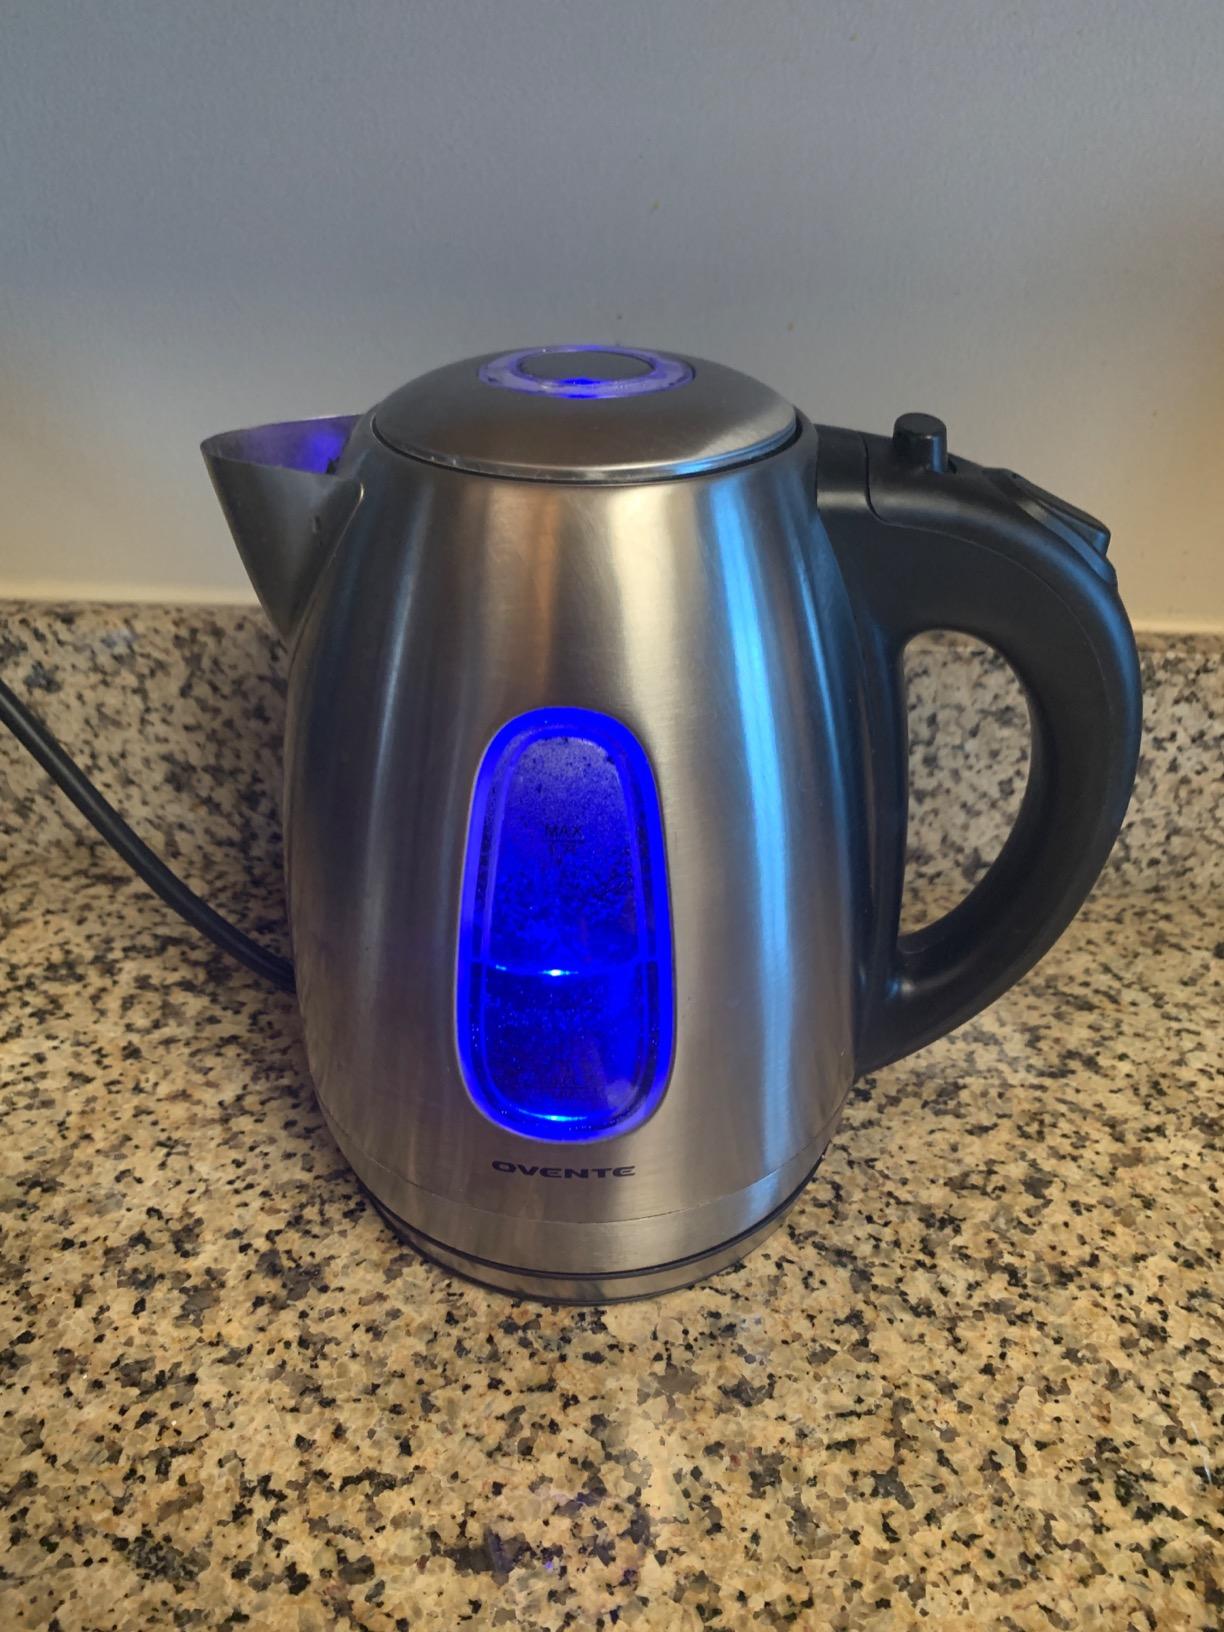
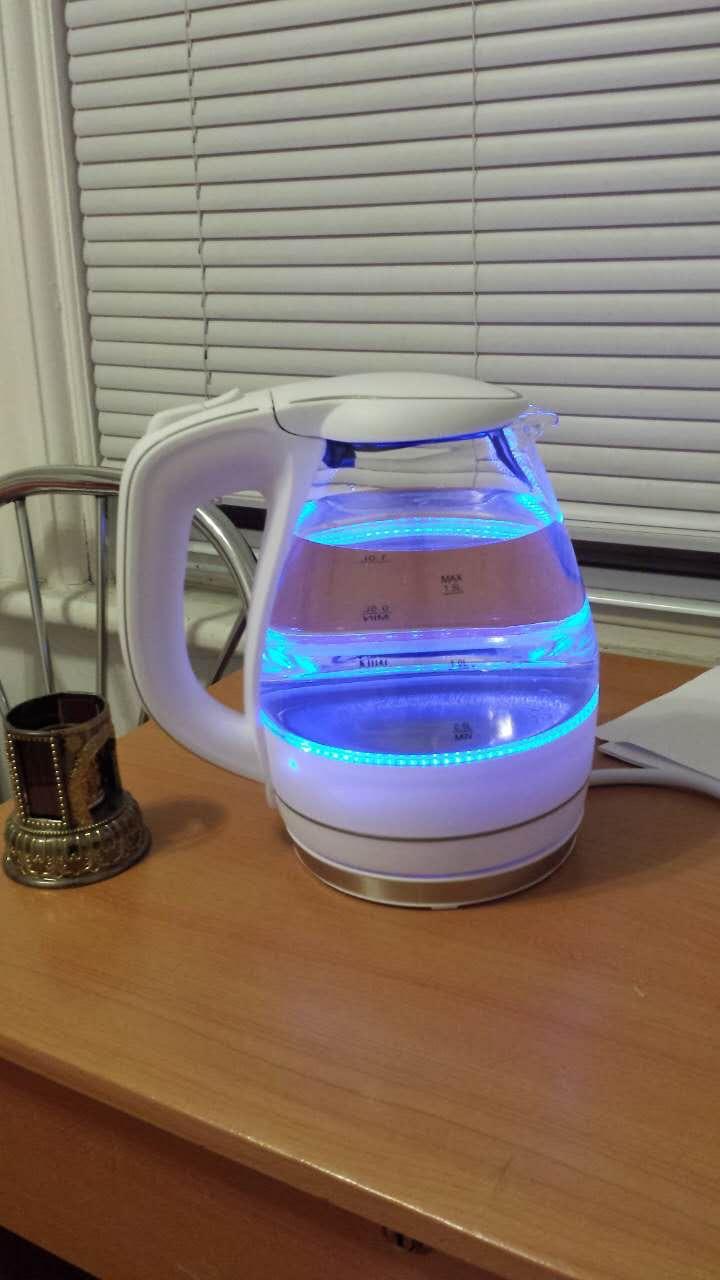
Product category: items_kettle
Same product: no